COVID-19 pandemic in Wales

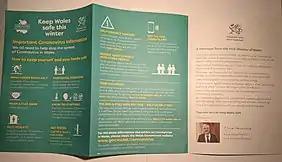
Mark Drakeford's COVID-19 winter letter

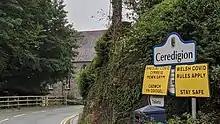
COVID regulation signs in Cenarth, Ceredigion

The measures put in place restrict people from leaving their home for non-essential travel, with outside exercise limited to once a day. The measures that controlled exercise outside the home differed from those in England, where the measures in place did not stipulate a once-a-day restriction, whereas the Welsh version specifically limited exercise outside the home to once a day, with the maximum fine being £120, compared to £960 in England. Gatherings of two or more people, except individuals in the same household, were banned, whilst pubs, restaurants (with exception for take-aways) and shops selling 'non-essential goods' were ordered to closed.